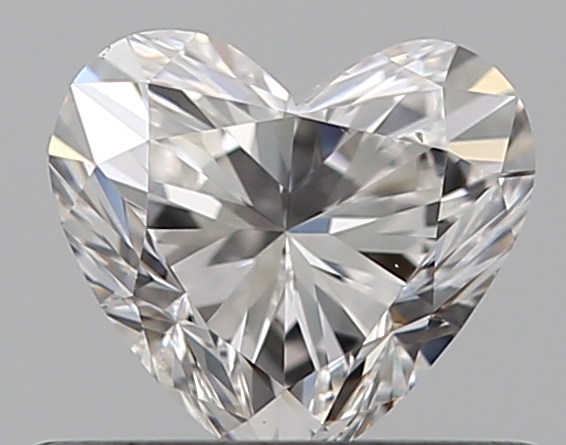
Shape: heart
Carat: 0.51
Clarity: VS2
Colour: F
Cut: EX
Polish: EX
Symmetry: VG
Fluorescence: F
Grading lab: GIA
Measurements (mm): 4.96 x 5.46 x 3.26